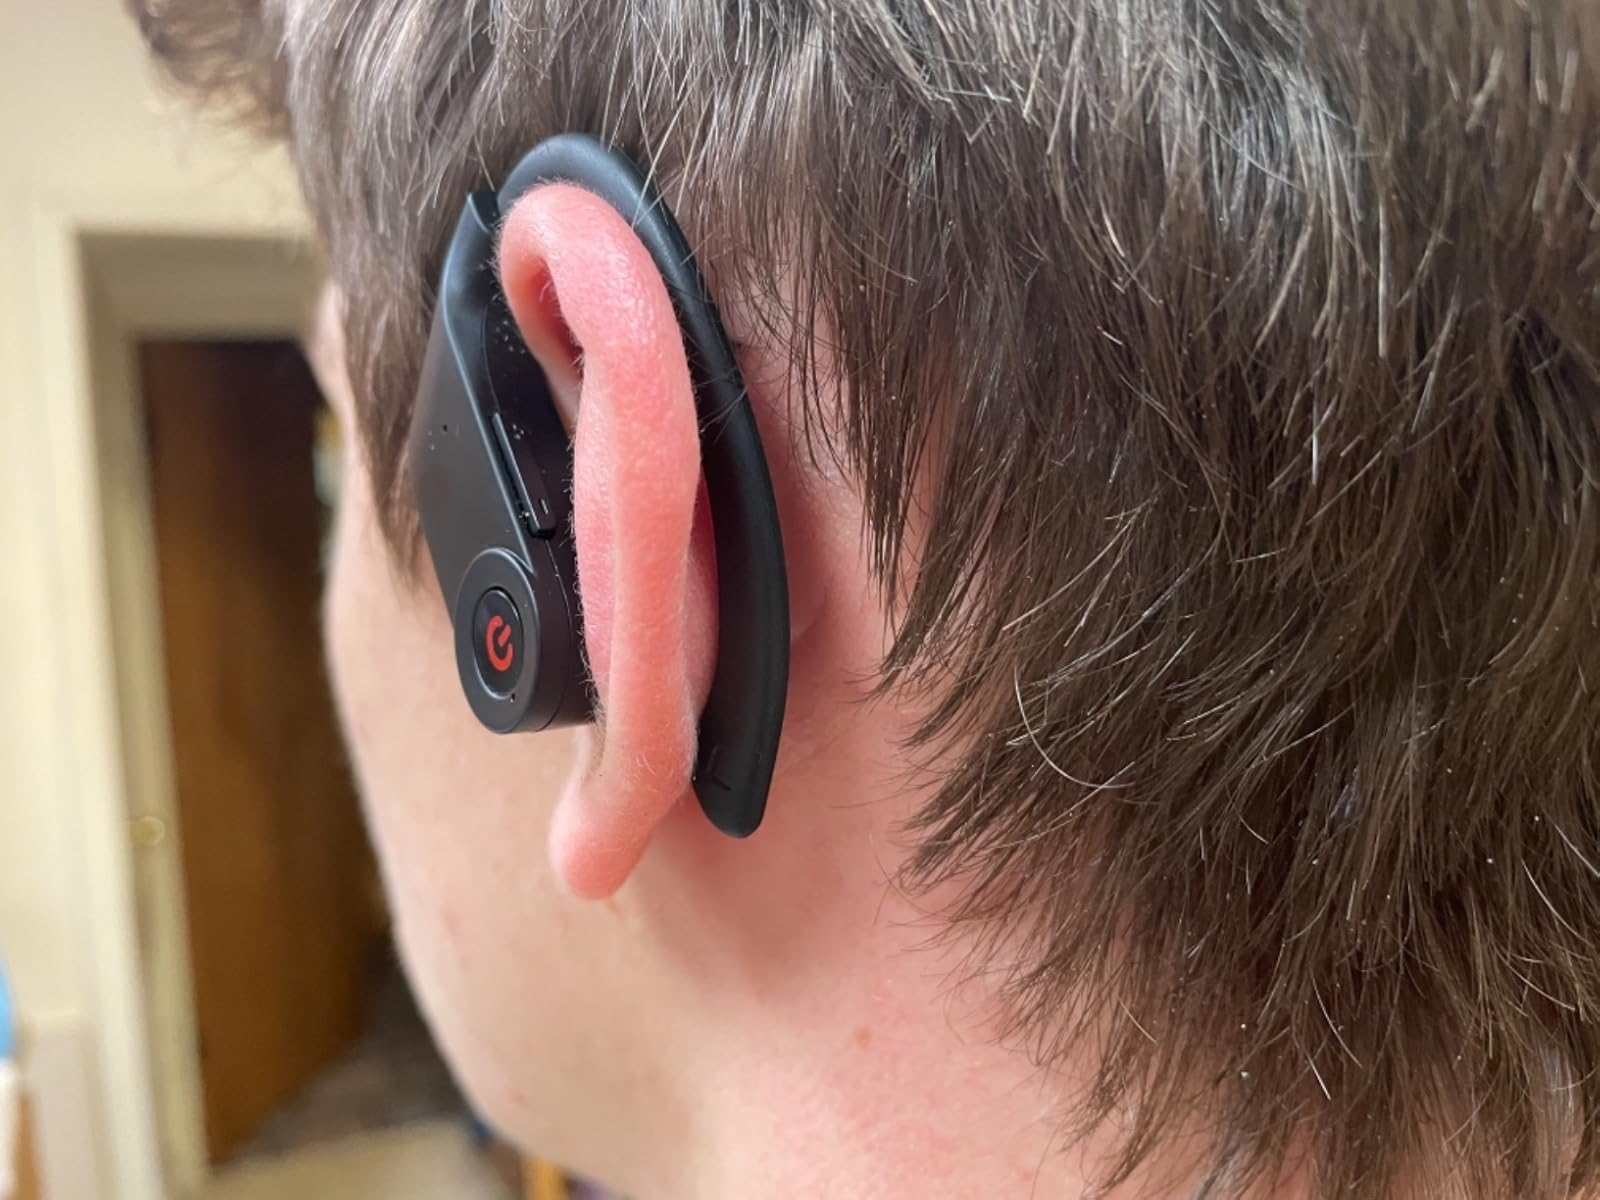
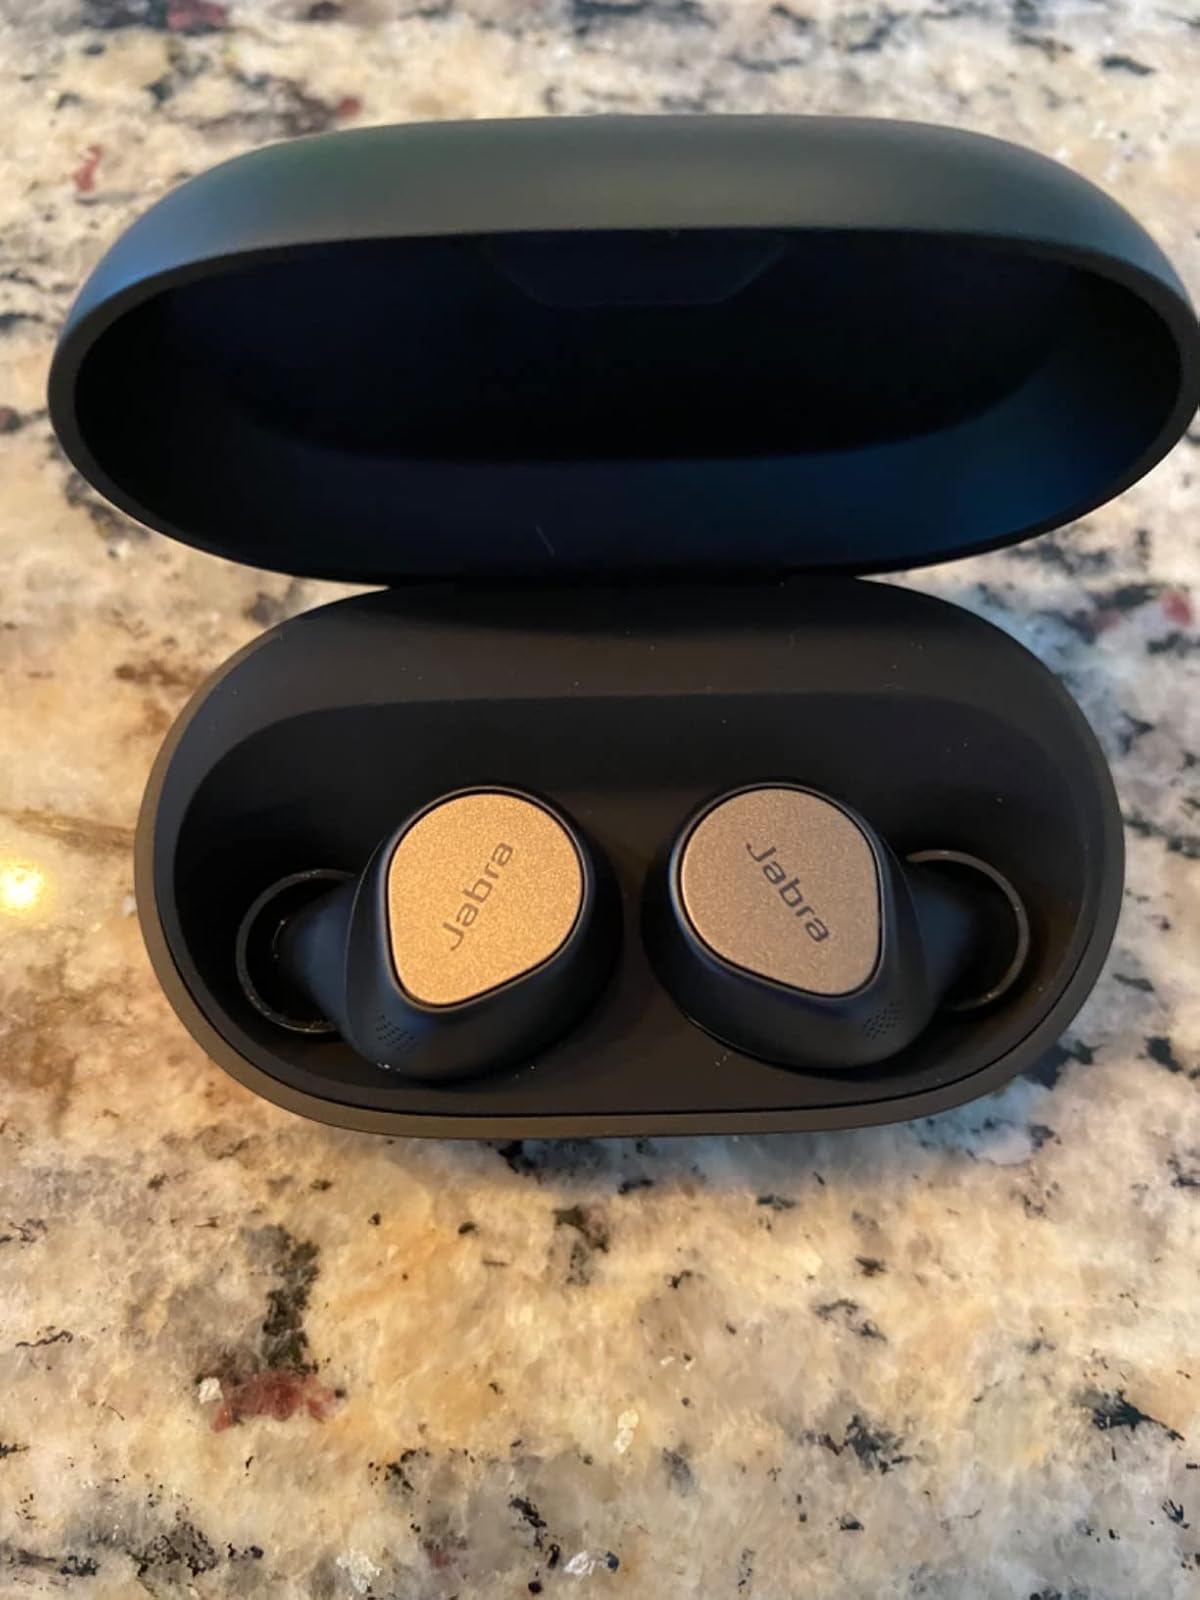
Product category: earbuds
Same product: no